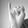
ASL letter: I